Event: Nepal Earthquake
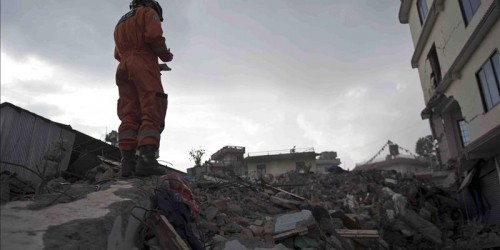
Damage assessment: damage